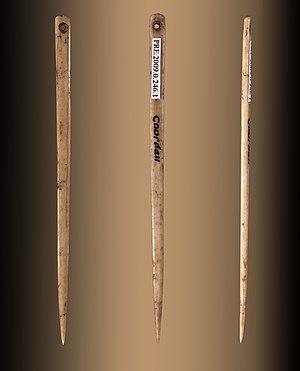
Aiguille à chas plate en os - Vues du même objet Localité
La technologie est l'étude des outils et des techniques. Le terme désigne les observations sur l'état de l'art aux diverses périodes historiques, en matière d'outils et de savoir-faire. Il comprend l'art, l'artisanat, les métiers, les sciences appliquées et éventuellement les connaissances.